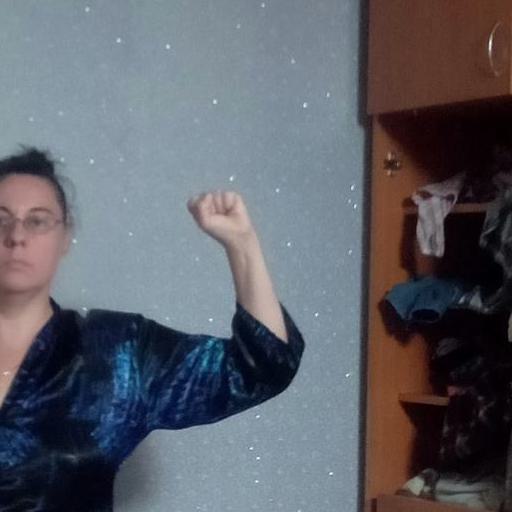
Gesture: fist